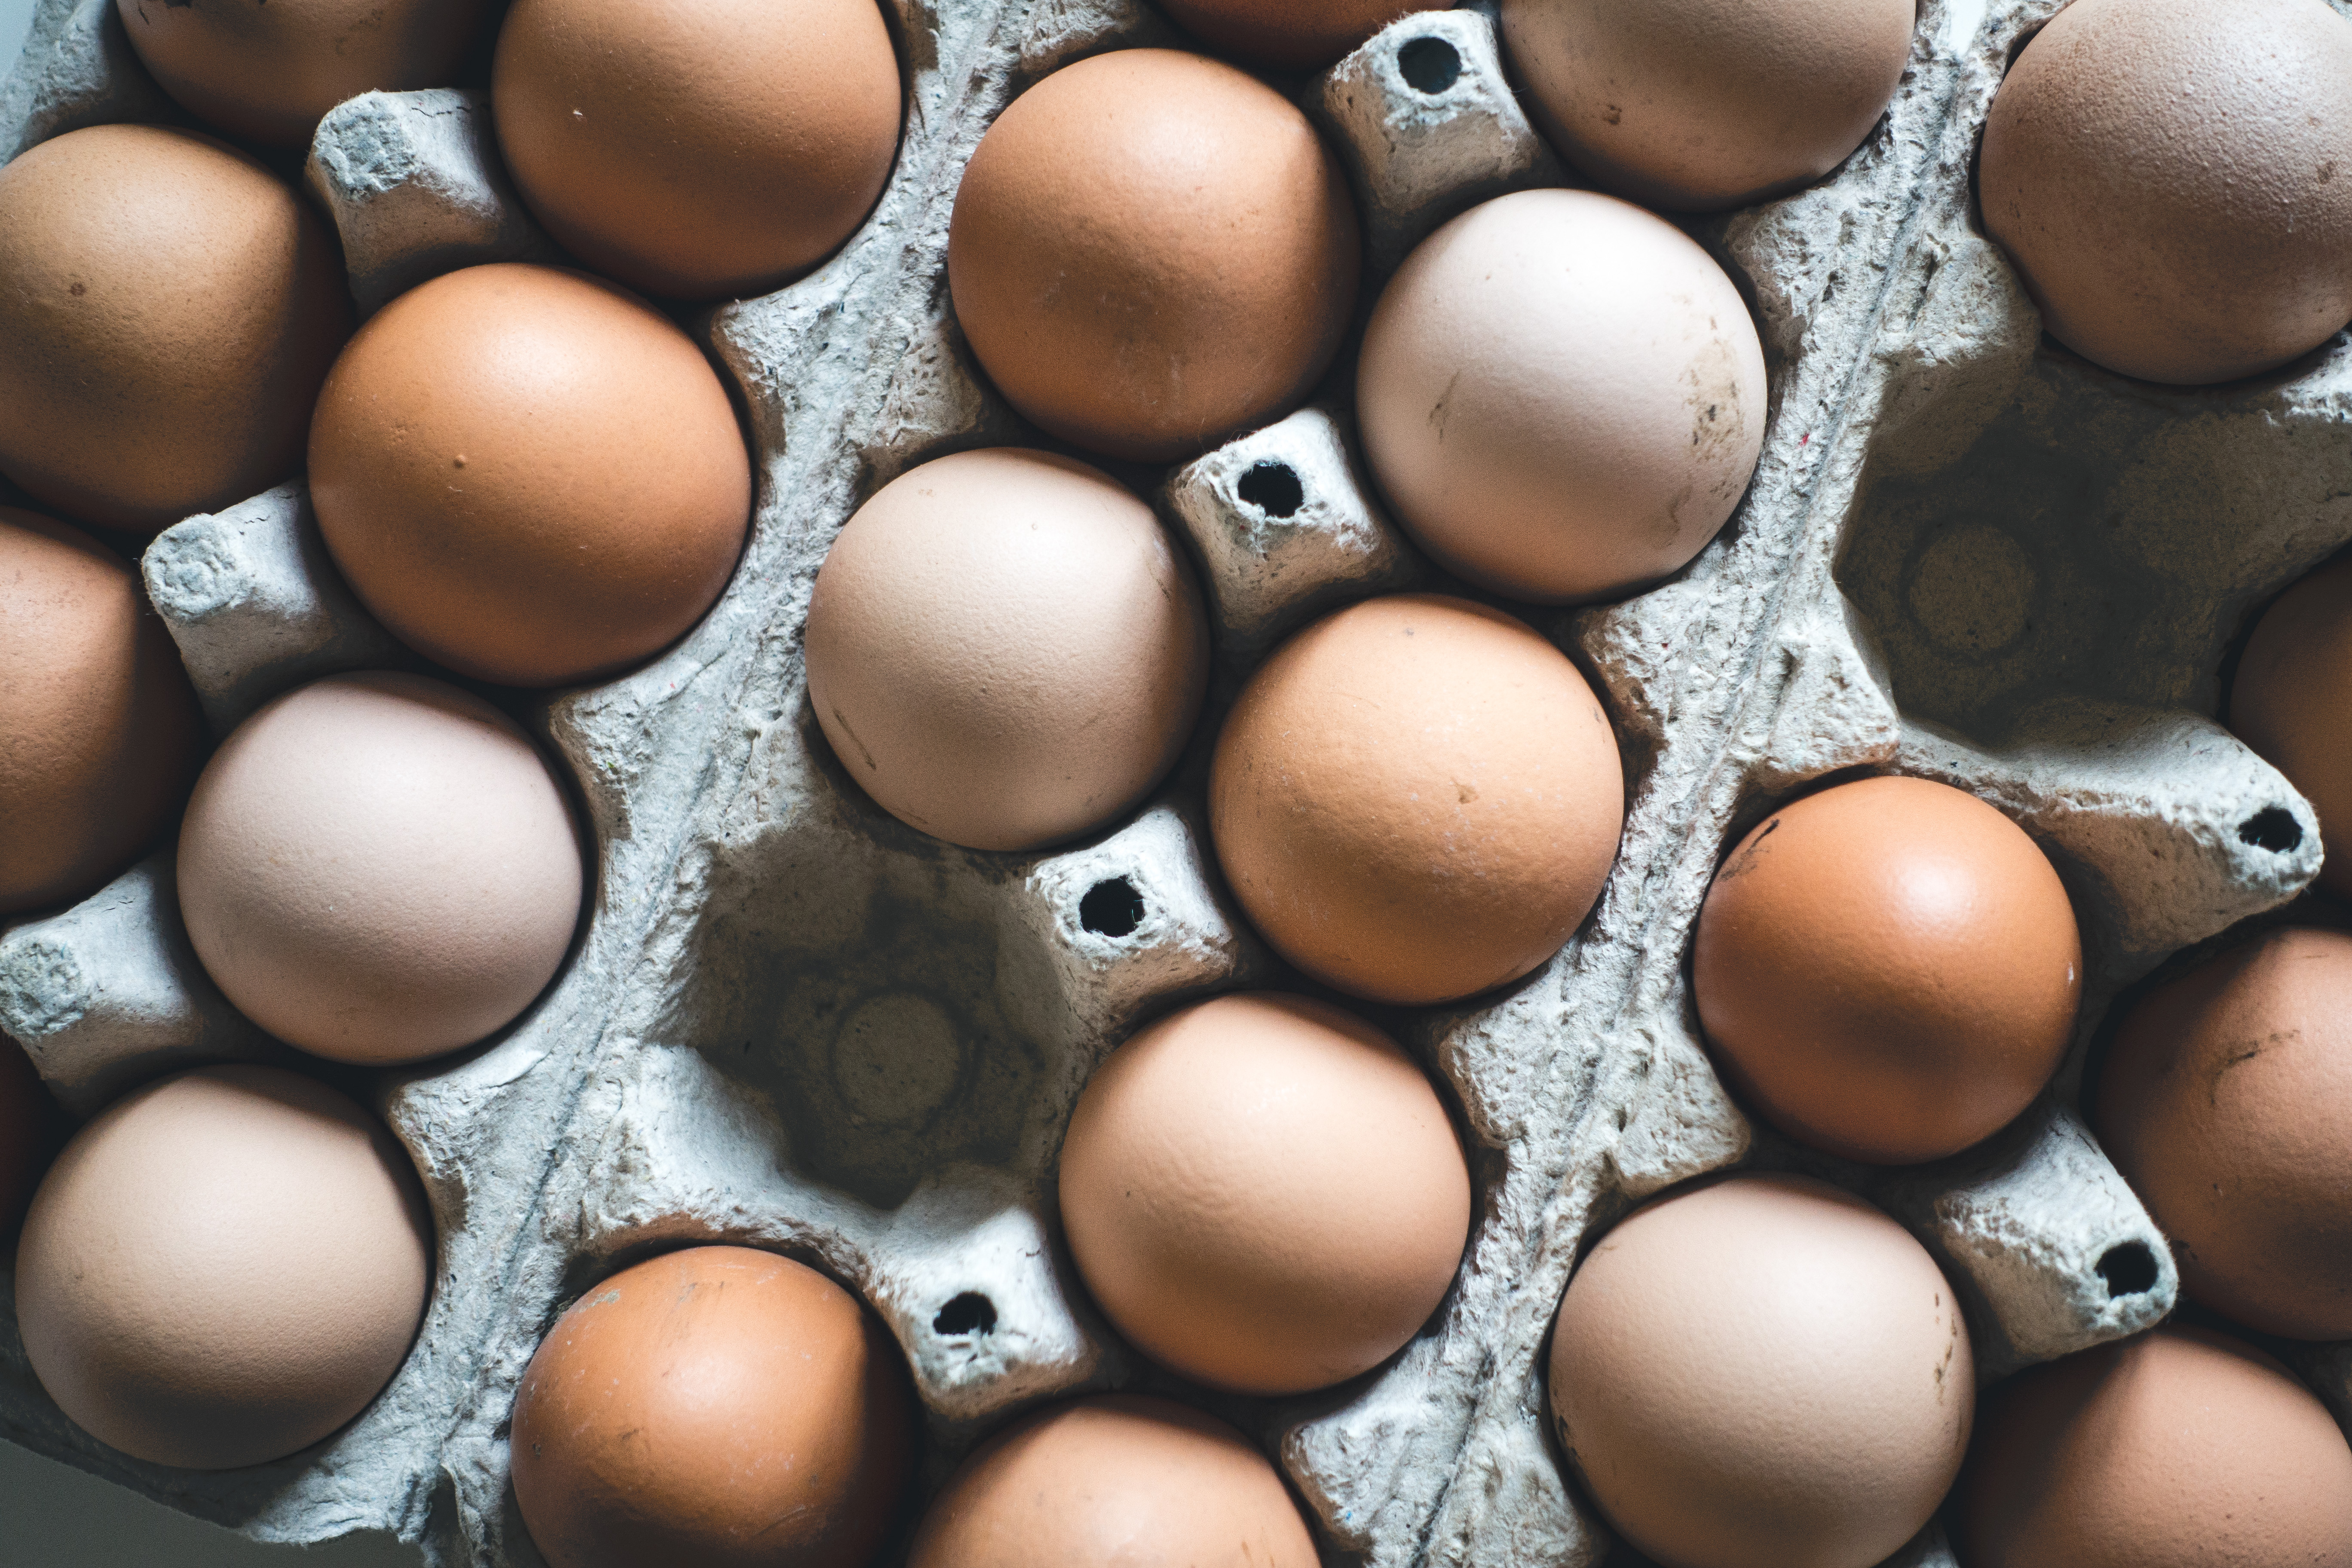
egg, brown, food, boiled egg, tea egg